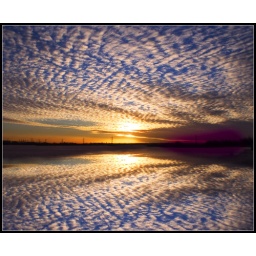
Sunrise on the river Cray near to where we live, the same morning as the previous cloud reflections!